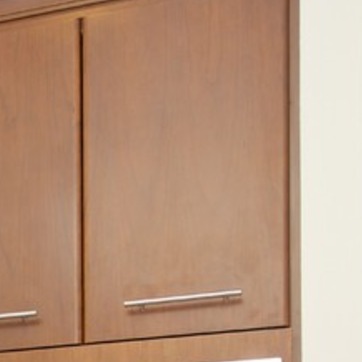
Material: wood